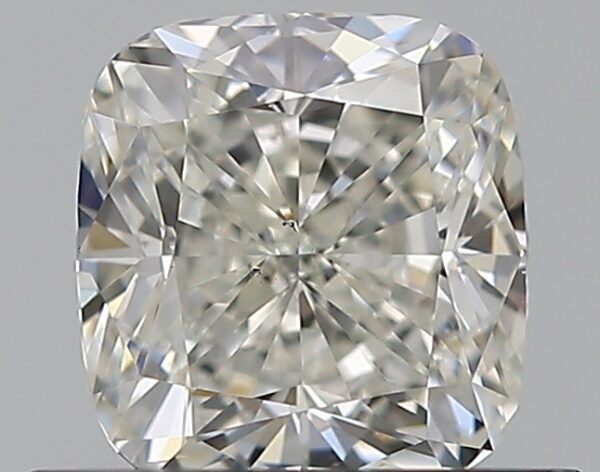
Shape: cushion
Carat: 0.7
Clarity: VS1
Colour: J
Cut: VG
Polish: EX
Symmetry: GD
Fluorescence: F
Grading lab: GIA
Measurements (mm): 5.08 x 4.76 x 3.36